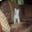
Label: dog